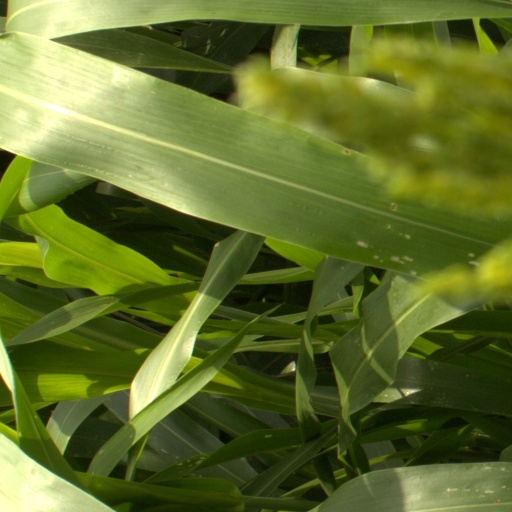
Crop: sorghum